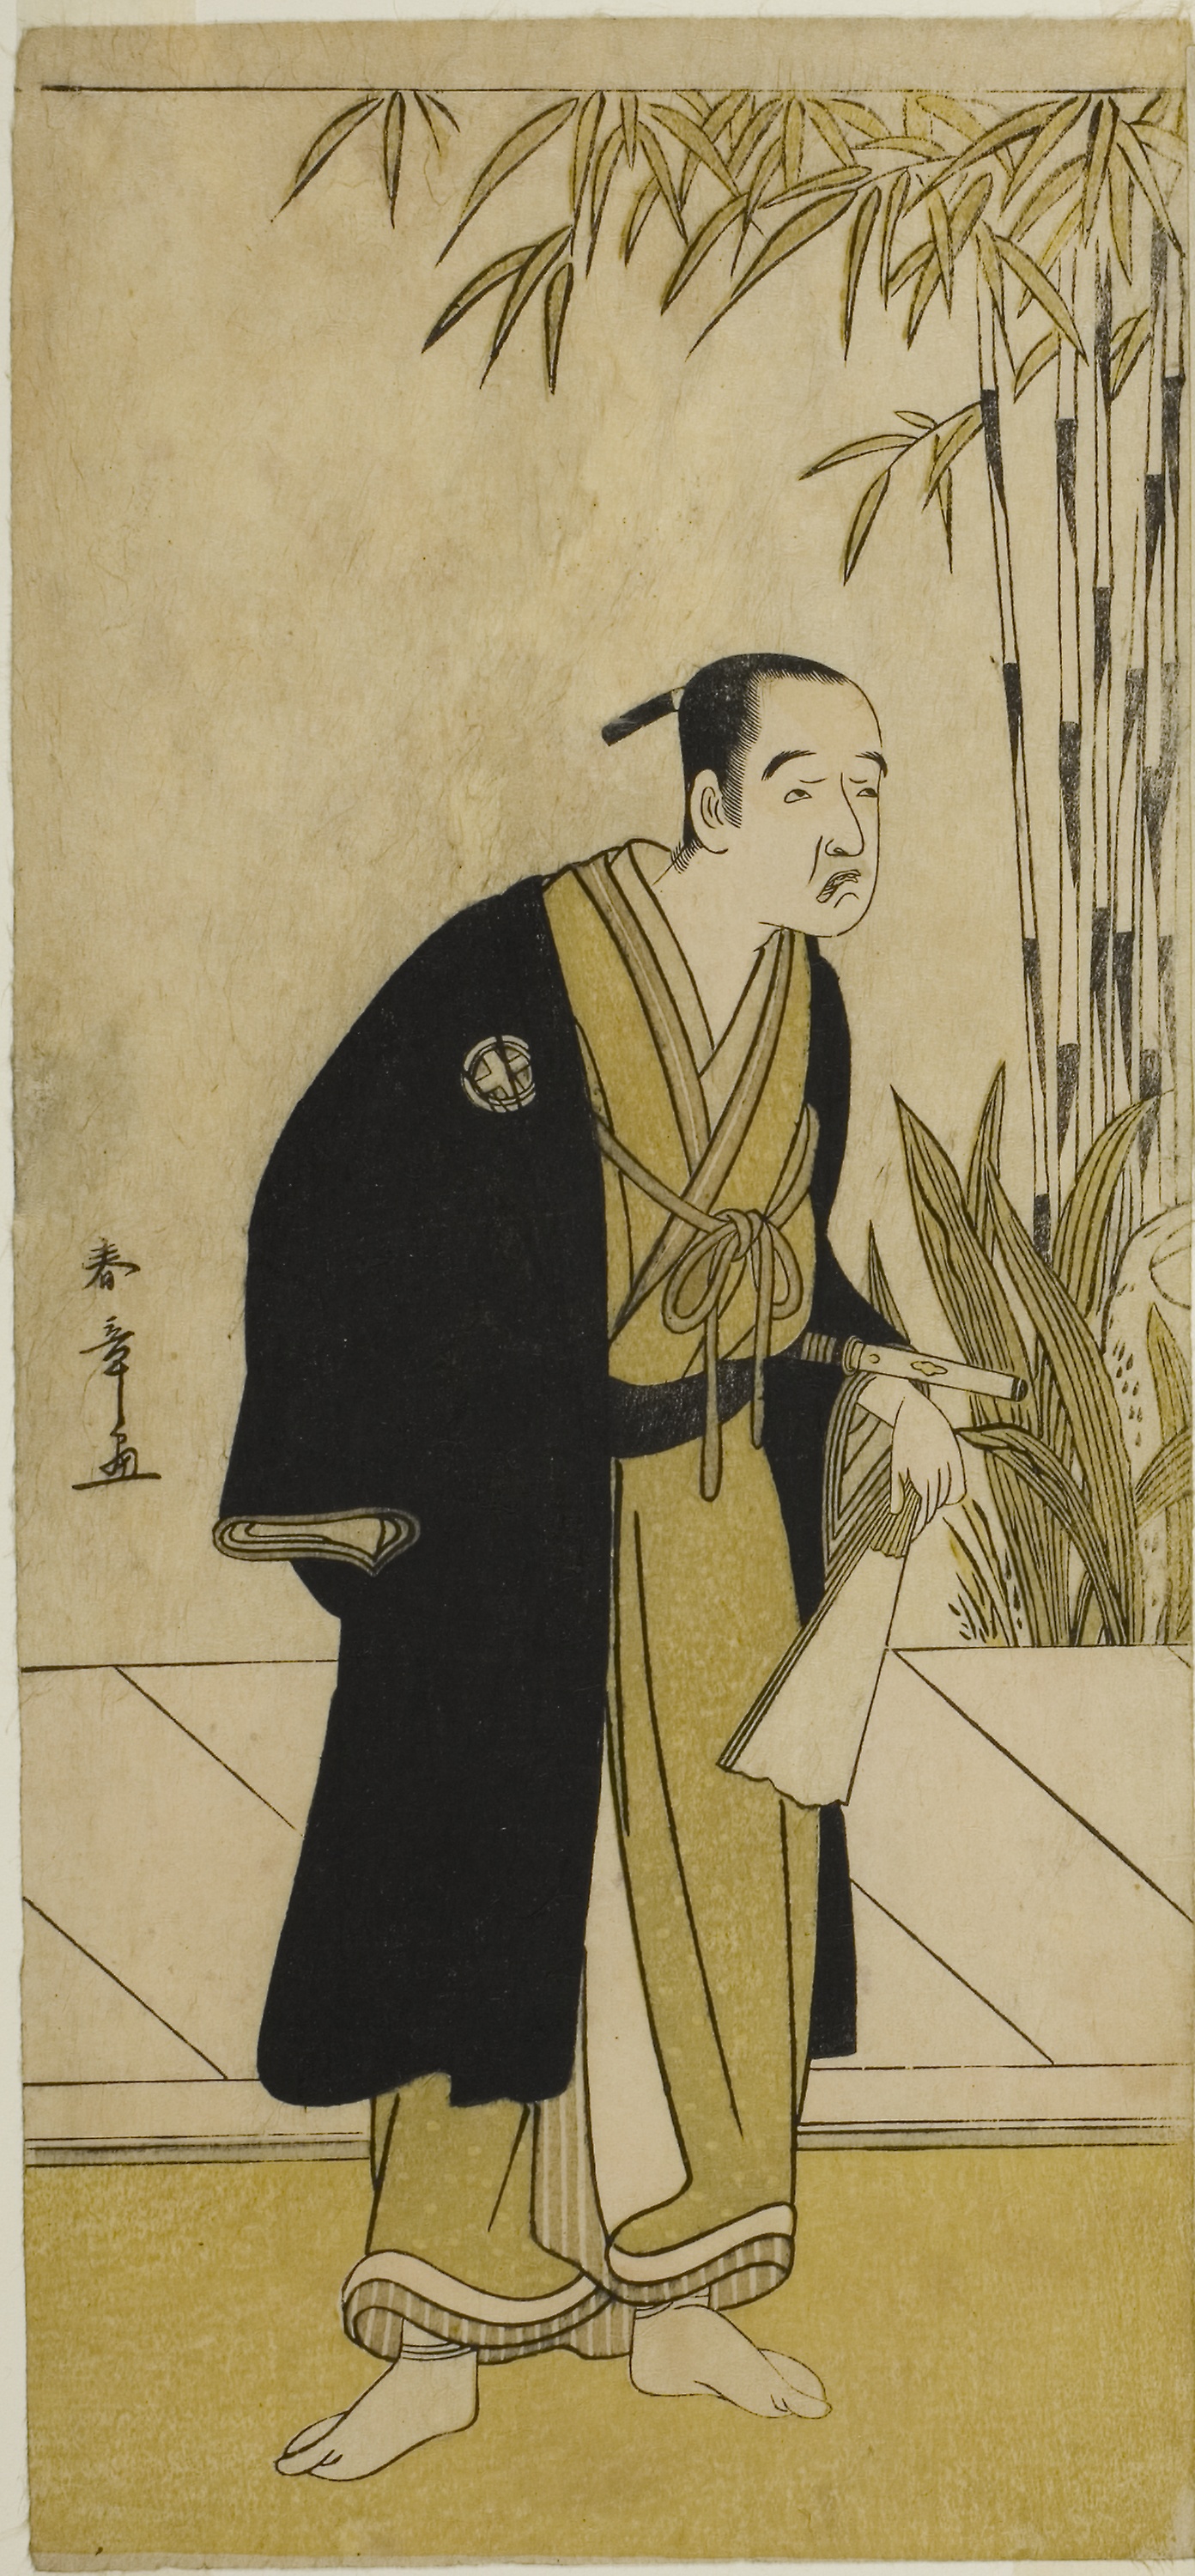
woman, clothing, art, vintage clothing, standing, illustration, design, human behavior, costume design, paper, visual arts, pattern, fashion illustration, gentleman, paper product